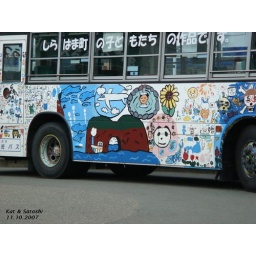
a colorful city bus in Shirahama.